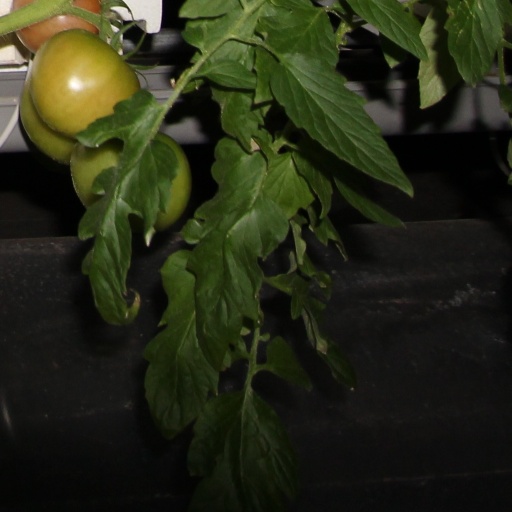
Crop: tomato